History of the Irish Guards

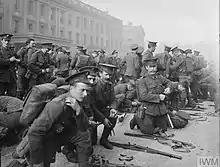
Men of the 1st Battalion, Irish Guards prepare to leave Wellington Barracks following the outbreak of the First World War, 6 August 1914.

The 1st Battalion suffered huge casualties between November 1–8 holding the line against near defeat by German forces, while defending Klein Zillebeke, with No. 3 Company suffering severe casualties on November 1 and No. 1 Company being caught in the open after a French retreat on November 6 exposed their flank, ensuring that at the end of the day "the greater part of them were missing". By the end of First Battle of Ypres on the 22 November, the battalion had suffered over 700 casualties and could only field two companies from the survivors. The 2nd Division, of which the 1st Irish Guards were part of, suffered 5,769 officers and men killed, wounded or missing in action. The original battalion of 1st Irish Guards which had arrived in France barely two months before had been practically wiped out and had to be reconstructed with new arrivals. The rest of 1914 and early 1915 was spent in the trenches with little action, although the soldiers were at risk from snipers and shells.